Archibald Watson (mayor)

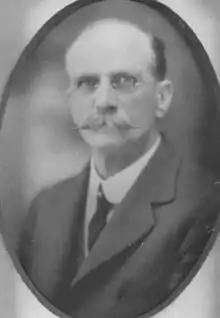

Archibald Watson was briefly the Lord Mayor of Brisbane in 1931. Watson had previously been Mayor of Toowong before the 1925 merger of the Brisbane councils.